Harirad

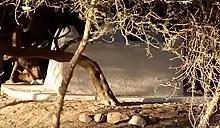
The tomb of Ugaas Samatar in Harirad (died: 1812), Ugaas of the Gadabuursi clan.

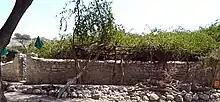
The tomb of Dudub Osman, ancestor of the Reer Dudub (Jibriil Yoonis), Gadabuursi in Harirad.

According to legend, the present-day territory of Harirad was covered by trees and a wadi. On their way to Zeila, nomadic pastoralists sometimes stopped in the town to water their flock. The town houses the burial sites for many of the historical figures of the town, among them Ughaz Samatar (died: 1812), of the Reer Ugaas subclan of the Makayl-Dheere, who was the chief of the Gadabuursi clan. Also, buried in the town is Dudub Osman, who is the ancestor of the Reer Dudub branch of the Jibriil Yoonis subclan of the Gadabuursi.